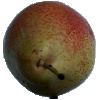
Label: Pear Forelle 1